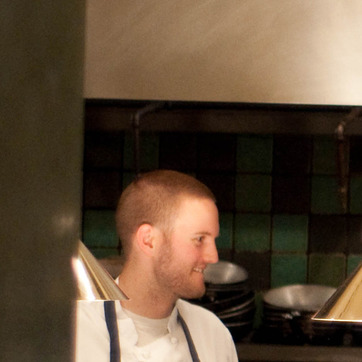
Material: hair